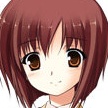
Portrait style: Anime Portrait